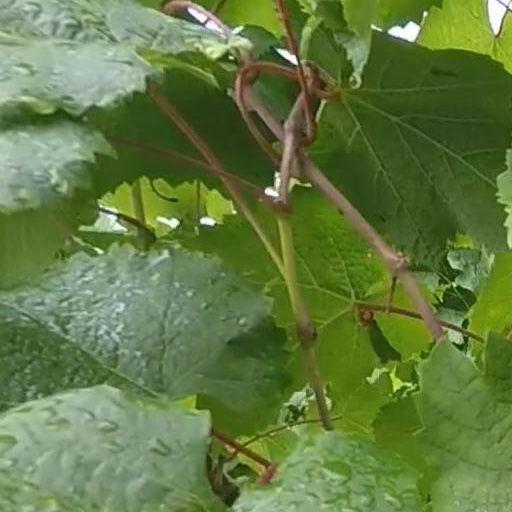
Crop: grape